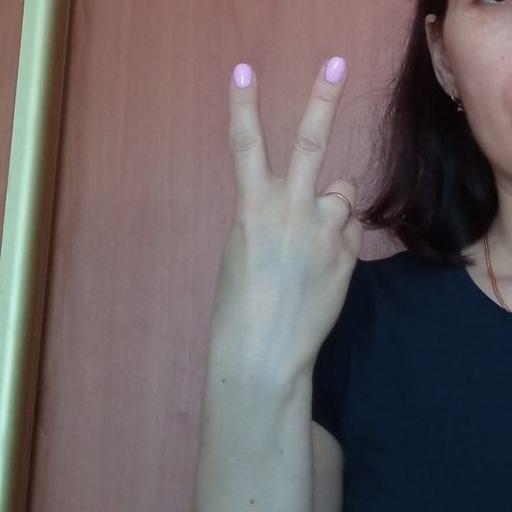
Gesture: peace_inverted